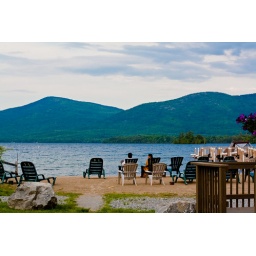
Relaxing by the lake sitting in traditional Adirondacks chairs...